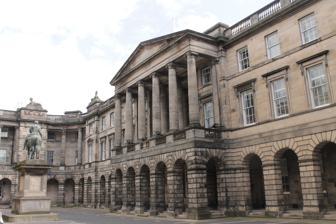
Building: Parliament House, Edinburgh
Country: United Kingdom
Year built: 1640
Former parliament building in Edinburgh, now housing the Supreme Courts of Scotland For the building that houses the devolved Scottish Parliament, see Scottish Parliament Building . Parliament House Taigh na Pàrlamaid Parliament Square and Parliament House General information Type Houses of the Supreme Courts of Scotland (1707–) Parliament of Scotland (1639–1707) Architectural style Renaissance (1632-1640) Classical (1803-1810; 1827-1838) Address 2-11 Parliament Square EH1 1RQ Town or city Edinburgh Country Scotland Coordinates 55°56′56″N 03°11′26″W / 55.94889°N 3.19056°W / 55.94889; -3.19056 Current tenants Scottish Courts and Tribunals Service Construction started 1632 Opened 1639 ; 386 years ago ( 1639 ) Technical details Material ashlar and coursed rubble , timber and slate roofing Floor count Eight Design and construction Architect(s) James Murray (1631-40) Robert Reid (1803-10 and 1827-38) William Burn (1827-29) Website Official website Listed Building – Category A Official name The Supreme Courts of Scotland excluding extensions onto Cowgate at southeast of site, 2-11 Parliament Square, Edinburgh Designated 14 December 1970 Reference no. LB27699 Parliament House ( Scottish Gaelic : Taigh na Pàrlamaid ), located in the Old Town in Edinburgh , Scotland , is a complex of several buildings housing the Supreme Courts of Scotland . The oldest part of the complex was home to the Parliament of Scotland from 1639 to 1707, and is the world's first purpose-built parliament building. Located just off the Royal Mile , beside St Giles' Cathedral , Parliament House is also the headquarters of the Faculty of Advocates , the Society of Writers to His Majesty's Signet , and the Society of Solicitors in the Supreme Courts of Scotland . Other buildings in the complex include the Advocates Library and the Signet Library . The entire complex is a Category A Listed building . History Parliament at Tolbooth In the 17th century, the Parliament of Scotland did not have a dedicated permanent home. Between 1438 and 1561, it had usually met in the Tolbooth in Edinburgh , a building which also housed the burgh council of Edinburgh and the Court of Session . From 1563 onwards Parliament regularly met in the chamber of the Court of Session, which was situated in the central aisle of St Giles' Cathedral . This chamber was becoming inadequate by the 1630s due to the increasing number of members of parliament. It was clear that Parliament required more suitable accommodation, there was a desire to restore St Giles’ solely to its original function as a place of worship, and Charles I requested that the burgh council provide a more commodious building. In March 1632, the council commissioned the building of a purpose-built parliamentary chamber, designed by James Murray , the King's Master of Works . The building cost £127,000 Scots , most of which came from Edinburgh's common good fund , with the remainder funded by public subscription from the citizens of Edinburgh. Scotland's parliament and construction Parliament House was built between 1632 and 1640 on the west side of the sloping ground between St Giles’ Cathedral and the Cowgate which was occupied by the burial grounds of St Giles'. The burial grounds had ceased to be used for burials in 1566 (with the exception of the burial of John Knox in 1572). Three manses on the site which were occupied by the ministers of St Giles' were demolished to accommodate the new building. Although Parliament House was not completed until 1640 it hosted the 1639 session of Parliament, which opened on 12 August 1639. The building was built on an L-shaped plan, with the main block having three storeys, with the Parliament Hall and the Laigh Hall or Laigh House on the upper two storeys, and below these there was an undercroft . The two-storey south-east wing, known as the Treasury, contained chambers on each floor. The facade, overlooking Parliament Yard (later Parliament Square ), was of ashlar , while the remainder of the building was rubble -built with ashlar dressings. The principal entrance was surmounted by a pediment containing the Royal Arms of Scotland , between statues of Justice and Mercy , beneath which was the Latin inscription ' Stant His Felicia Regna' ("Kingdoms stand happy by these virtues") . The statues, which were the work of Alexander Mylne, were removed around 1824, when the entrance doorway was demolished. They were recovered in 1909 and now stand inside Parliament House. Parliament Hall Parliament Hall, which was the chamber of the Parliament of Scotland from 1639 to 1707 Parliament Hall, measuring 122 feet (40 m) by 49 feet (12 m), was used as the parliamentary chamber during sessions of parliament, and by the Court of Session when Parliament was not sitting. The main feature of Parliament Hall is the elaborate oak trussed flat roof supported on carved stone corbels . It was constructed in 1637 by John Scott, the Edinburgh master wright. In the 17th and 18th centuries the walls were hung with tapestries and portraits of Scottish monarchs . The stained glass Great Window, by Wilhelm von Kaulbach and Max Emanuel Ainmiller , was erected in 1868 and commemorates the establishment of the College of Justice by James V in 1532. Charles I became the first monarch to attend Parliament in the hall when he was present at the August-November 1641 session. The future monarchs James VII and Anne attended the 1681 session. Parliament Hall was also the venue for the parliamentary debates on the Treaty of Union between Scotland and England during the 1706-07 session. Post–Acts of Union, 1707 Supreme Courts of Scotland The High Court of Justiciary and Court of Session buildings at Parliament House Advocate's Library, Parliament House With the Acts of Union 1707 , the Parliament of Scotland was dissolved, and Parliament House ceased to be used for its main original purpose. From then onwards the building was primarily used by the courts as the seat of the Court of Session , the High Court of Justiciary , the Admiralty Court , and the Court of Exchequer . The national records of Scotland were moved from the Laigh Hall to General Register House in 1789. From 1707 until 1844 the Lords Ordinary of the Court of Session sat in Parliament Hall, and as their courtroom the hall came to be known as the Outer House , while the judges of the Court of Session hearing appellate cases sat in one of the ground floor chambers in the south-east Treasury wing, which came to be known as the Inner House . Until the 19th century Parliament Hall was also, as the property of the town council, the main public hall of Edinburgh for the hosting of civic receptions. During music festivals held in 1815, 1819, and 1824, the hall hosted performances of George Frideric Handel 's Messiah and Joseph Haydn 's The Creation . A civic banquet was also held there during the visit of George IV to Edinburgh in 1822. New Court of Exchequer The early 19th century saw a series of changes. A new Court of Exchequer was built, and in 1808, when the Inner house was split into two divisions, the new courtroom for the Second Division was created to the west of Parliament Hall. Two courtrooms for Lords Ordinary were added south of Parliament Hall in 1818-20. By 1830 the east range, the Court of Exchequer, was complete and by 1838 the south range was built providing courtrooms for the High Court of Justiciary, replacing the 17th century Inner House courtroom in the Treasury wing with two new Inner House courts. The Lords Ordinary finally moved out of Parliament Hall in 1844 when four new courtrooms were built on the site of the 1818-20 courts. The bank building of 1827-29 on the east of the site was incorporated into the courts in 1881-6. In 1907-09 the Outer House Courts due south of Parliament Hall were remodelled and extended. Court of Session Today, Parliament House is the seat of the Court of Session , the highest civil court of Scotland . Most of the work of the High Court of Justiciary , the supreme criminal court of Scotland, takes place in the Justiciary Building in the Lawnmarket . Parliament Hall now remains open as a meeting place for lawyers. Features Architecture 1877 plan of the complex, including Parliament Hall, the Signet Library and the Advocates' Library Robert Reid designed the exterior of the building (1803-10 and 1827-38). He gave the whole complex an overall unified Classical façade on the north side. This Parliament Square façade was strongly influenced by the Adam style , in particular their unexecuted designs for the quadrants of the Old College of the University of Edinburgh . The façade is a Classical, 3-storey, 31- bay , symmetrical U-plan, with a central advanced 5-bay pedimented hexastyle portico , a cornice and balustraded parapet with decorative panels inset, some surmounted by stone sphinxes . The Advocates Library was founded in 1682, and is located in the William Henry Playfair -designed building (1830) to the west of the south end of Parliament Hall.  It remains a heavily used legal resource. As well as collecting legal works, it was also a deposit library , and in 1925 the non-legal books in their collection were given to the new National Library of Scotland , which is located next to the library, on George IV Bridge . To the west of the north end of Parliament Hall is the Signet Library. It is a private library, funded by members of the Society of Writers to Her Majesty's Signet , who are generally practising solicitors . Construction began in 1810 to a design by Robert Reid, and it presents a classical front to Parliament Square. Laigh Hall Beneath Parliament Hall is the Laigh Hall, the original use of which remains unclear, although it may have been used for subsidiary parliamentary meetings or perhaps as a storage space. In 1662 the legal registers of Scotland were removed from the 'register house' in Edinburgh Castle to the Laigh Hall, as were parliamentary and other records in 1689. The national records would continue to be stored in the Laigh Hall until 1789. Edinburgh's infamous Maiden guillotine was also stored in the Laigh Hall at one point. Treasury The two-storey south-east wing, known as the Treasury, contained an entrance lobby on the ground floor, with the Court of Session occupying the two ground floor chambers. The upper floor contained the Treasury Room (used by the Treasurer and the later Treasury Board), the Council Chamber (used by the Privy Council ), and the Exchequer Room (used by the Court of Exchequer ). During parliamentary sessions all of these rooms would have been used by committees. See also Courts of Scotland Middlesex Guildhall Royal Courts of Justice, Belfast Royal Courts of Justice , London Scots law References